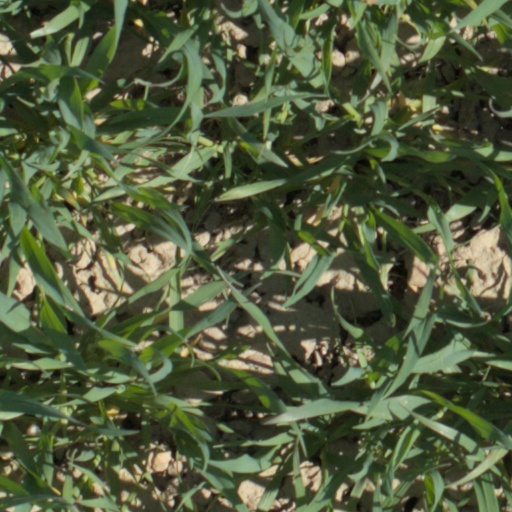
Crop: wheat